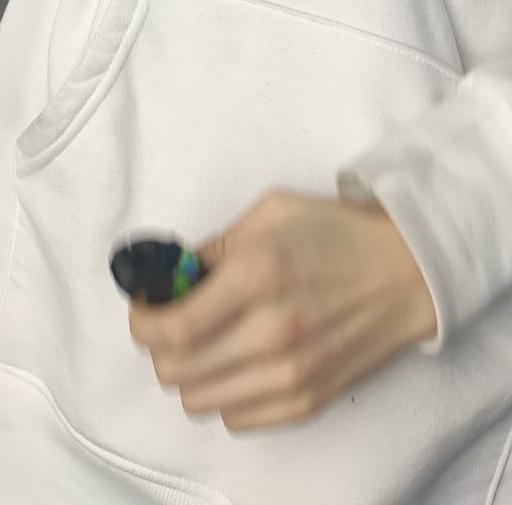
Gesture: no_gesture